York Haven Diabase

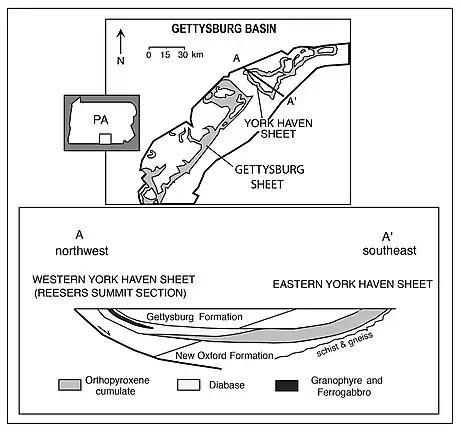
The York Haven Diabase is within the Gettysburg Basin

The diabase is dark grey with white specs, and has a fine texture with crystals visible without magnification. The primary mineral present is clinopyroxene, with abundant plagioclase and k-feldspar, some ilmenite, and minor amounts of quartz.